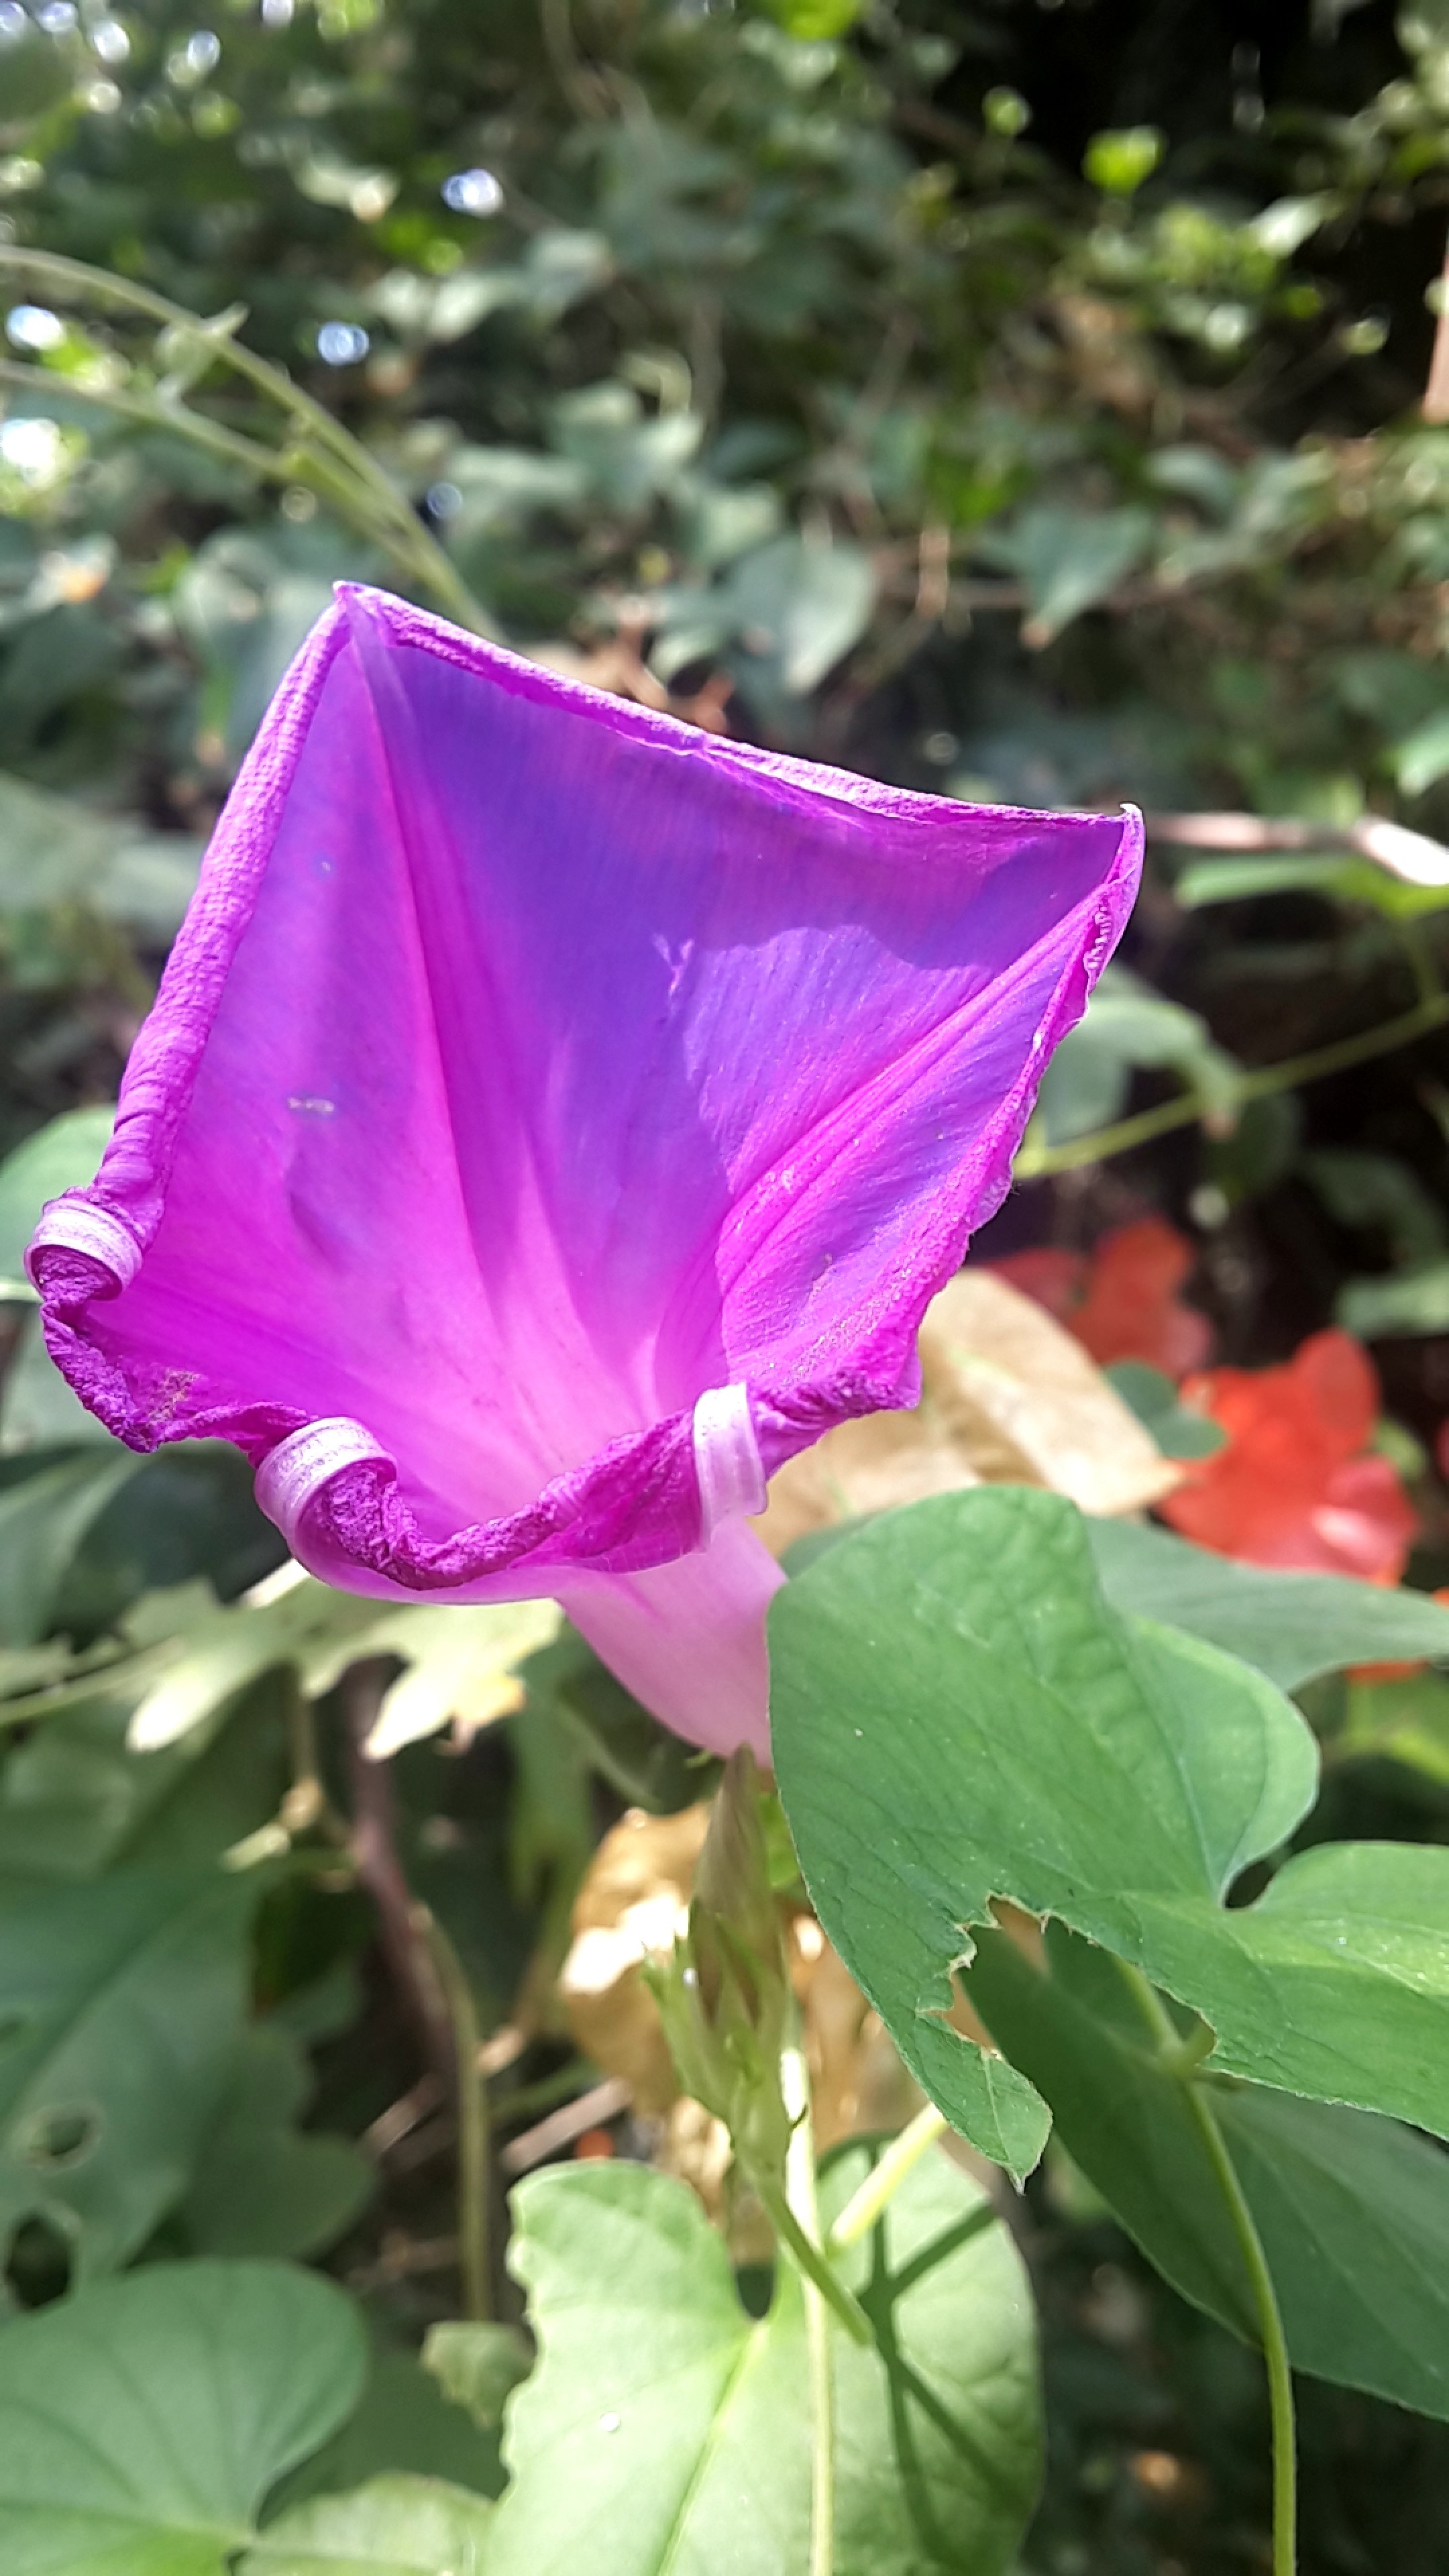
plant, leaf, flower, petal, botany, garden, sacred lotus, flora, diversity, lotus, caribbean, morning glory, colombia, flowering plant, annual plant, land plant, morning glory family, beach moonflower, capurgana